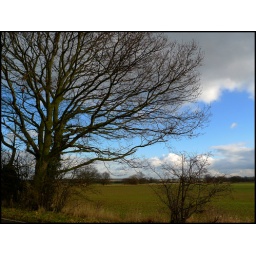
And blue sky somewhere in Bedfordshire